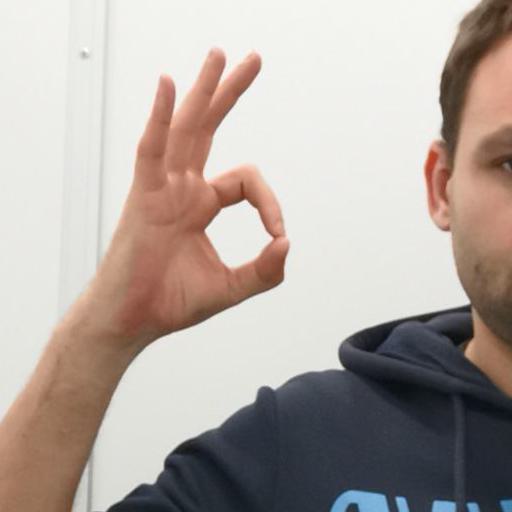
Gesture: ok